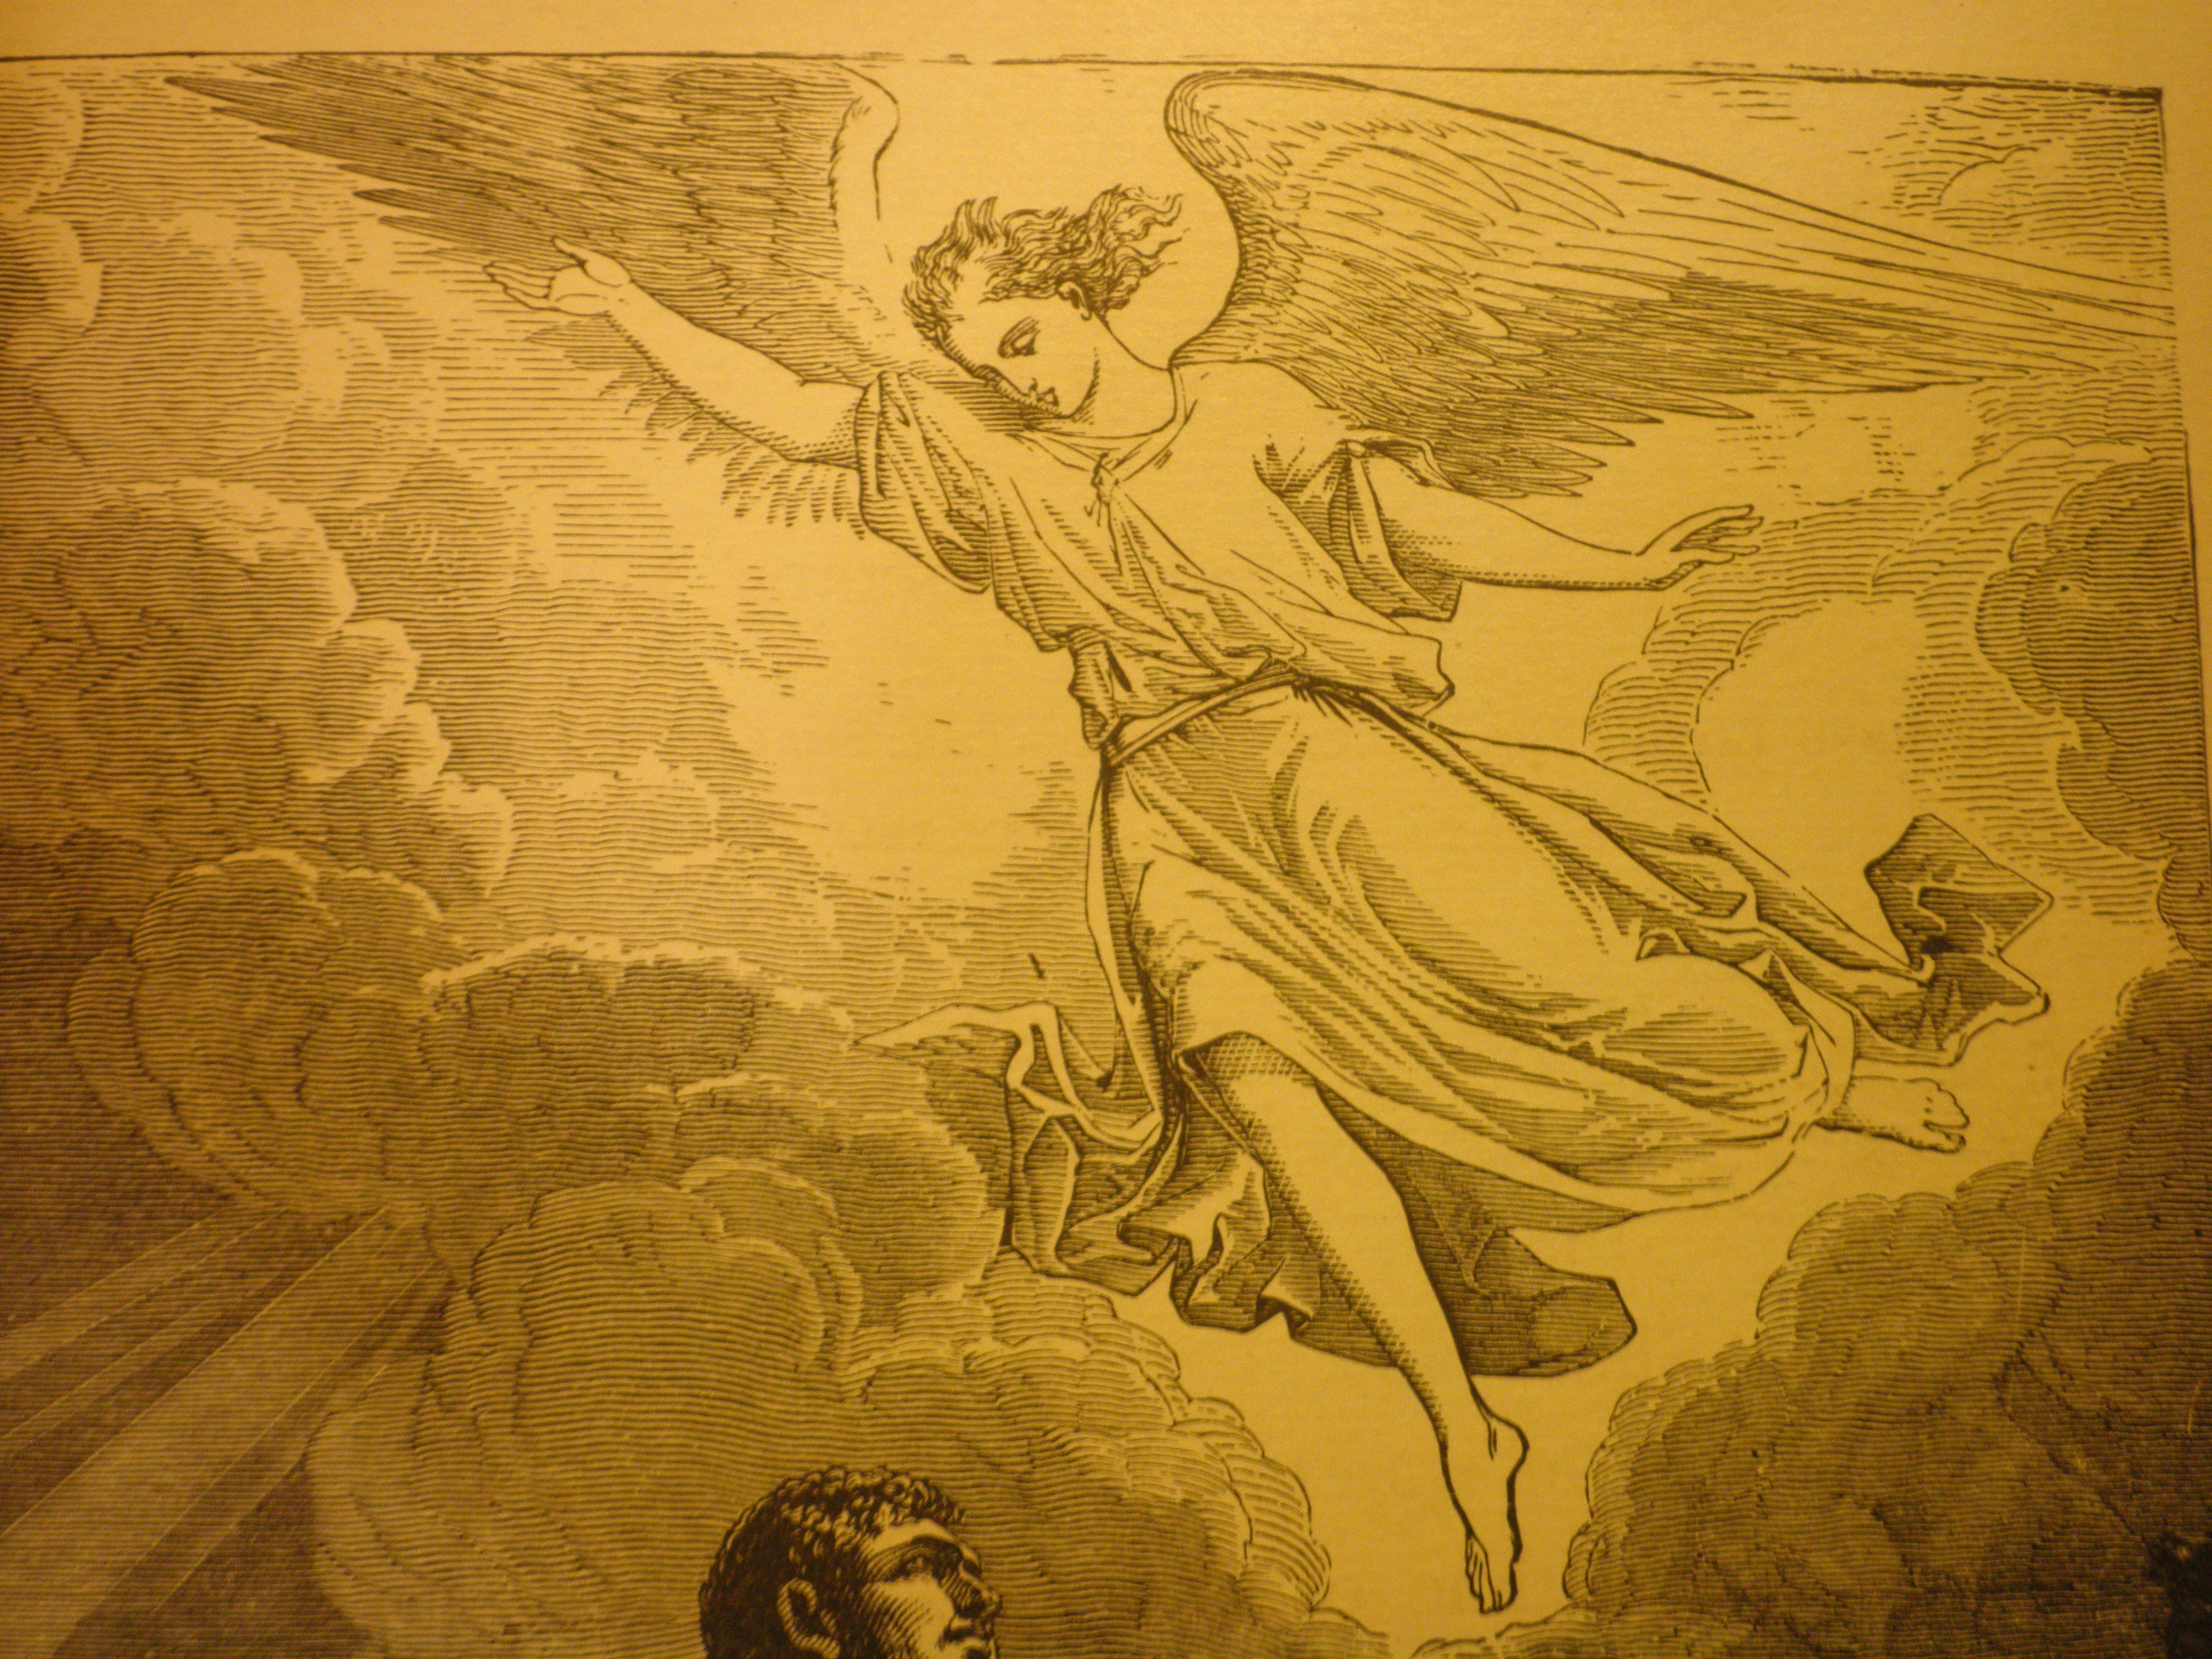
vintage, antique, religion, christmas, bible, angel, art, sketch, drawing, illustration, faith, christianity, relief, engraving, mythology, fictional character, ancient history